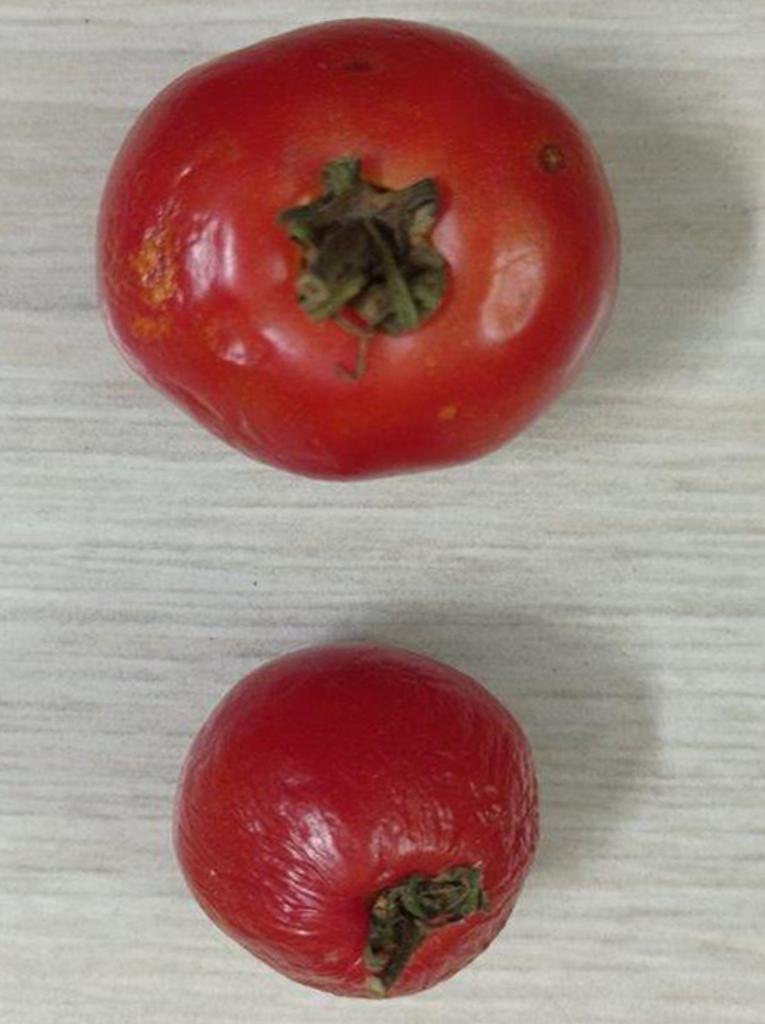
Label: Rotten